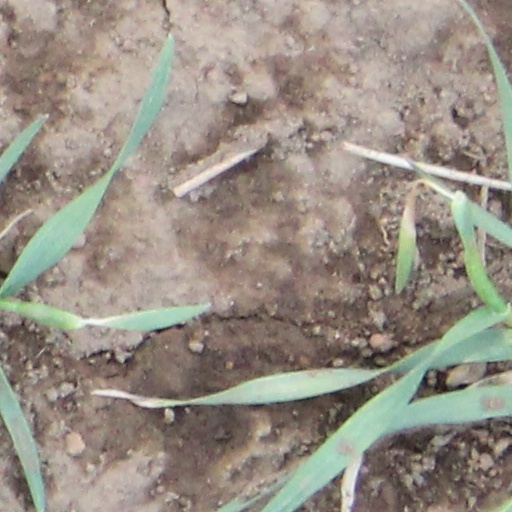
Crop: wheat